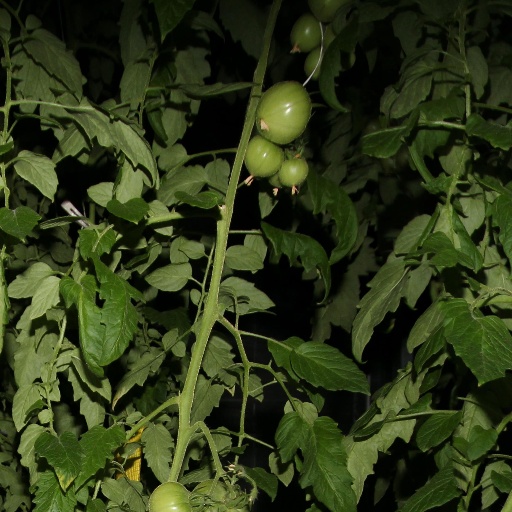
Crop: tomato